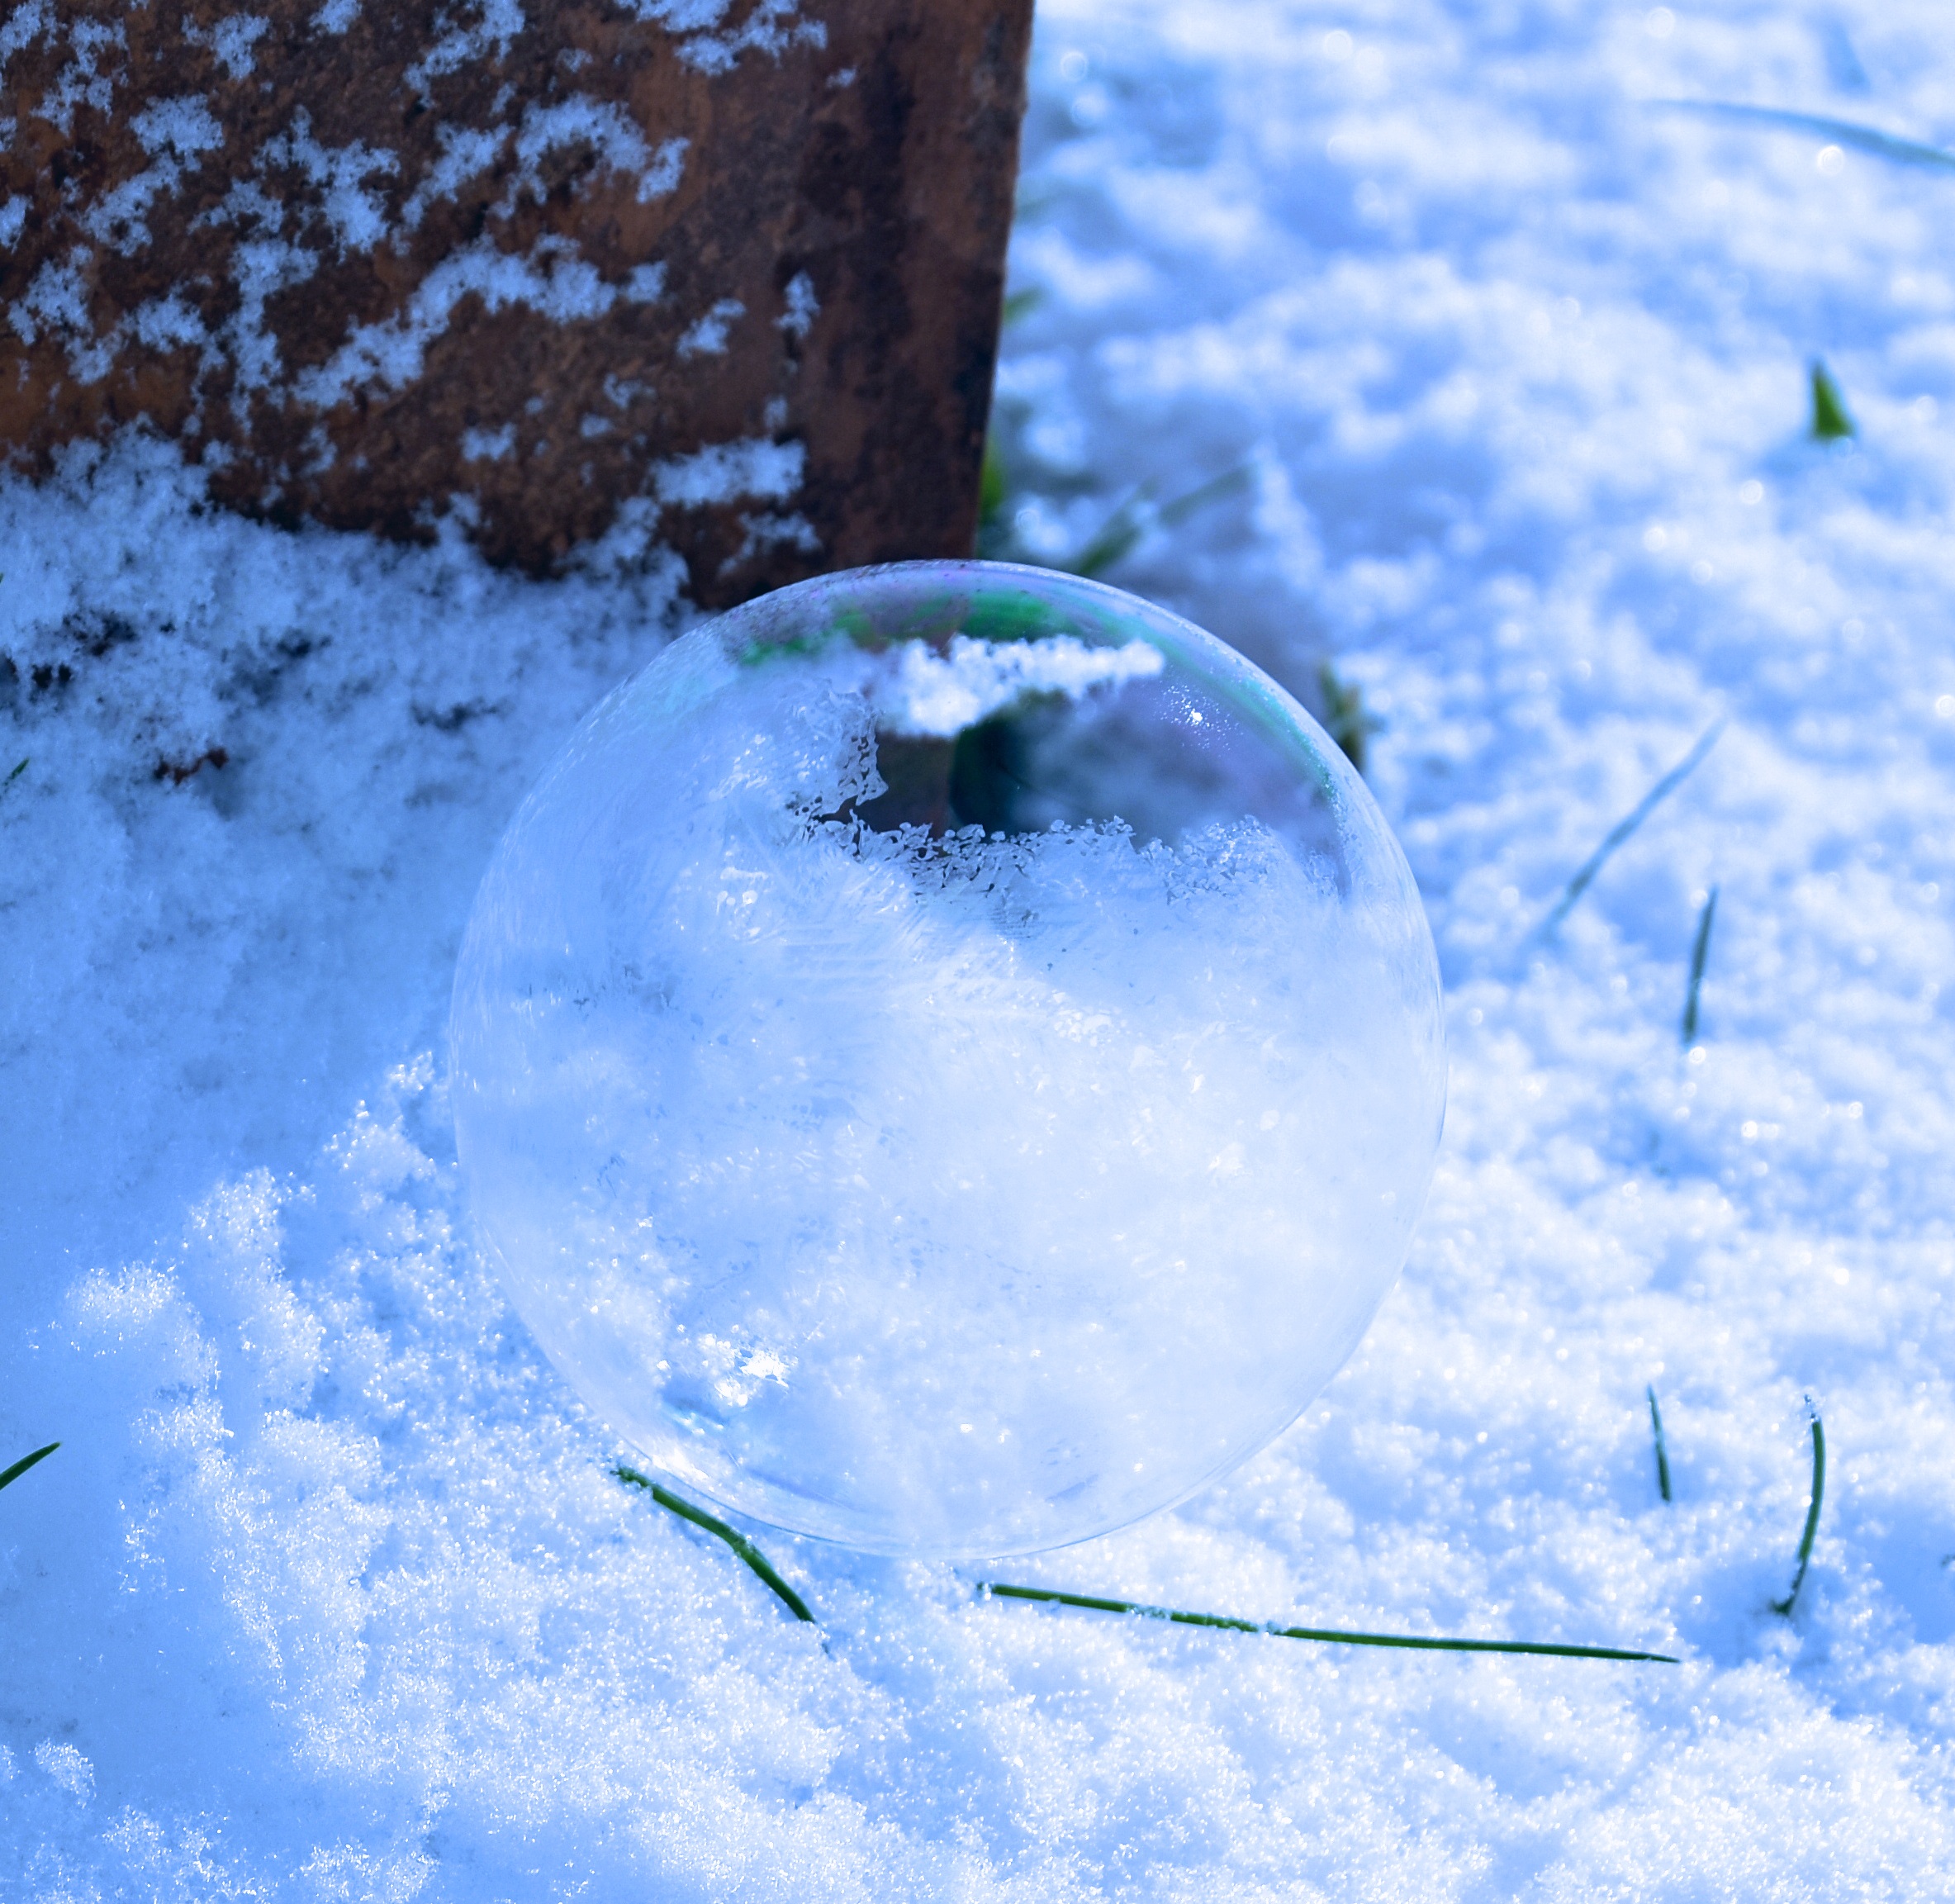
water, branch, snow, winter, ice, weather, blue, arctic, season, bubble, ball, soap bubble, freezing